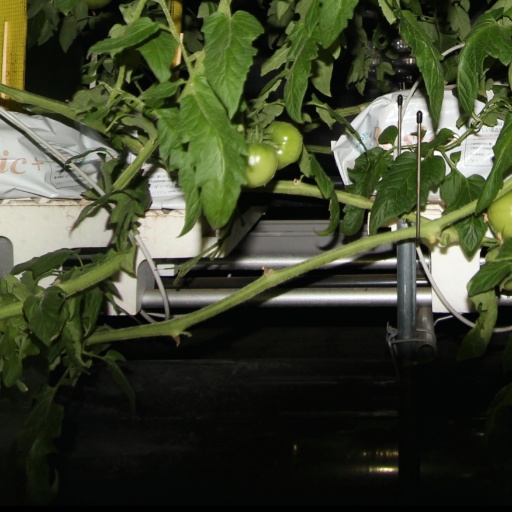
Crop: tomato